Dyke Mountain Annex

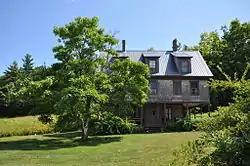

The Dyke Mountain Annex is a historic house at 319 Dyke Mountain Road in Sebago, Maine. This -story wood-frame house was built sometime between 1906 and 1908 by Grace L. Dike, proprietor of the Dyke Mountain Hotel, a popular summer resort in the hills west of Sebago Lake. It is the only surviving element of the hostelry, the rest of which was destroyed by fire in 1927. This structure originally housed only sleeping and common lounge spaces, but was modified after the fire to have a kitchen, and continued to be operated as a summer hostel by Dike until her death in 1937. It continues to be used as a guest lodging facility by its present owners.